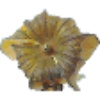
Label: physalis_with_husk